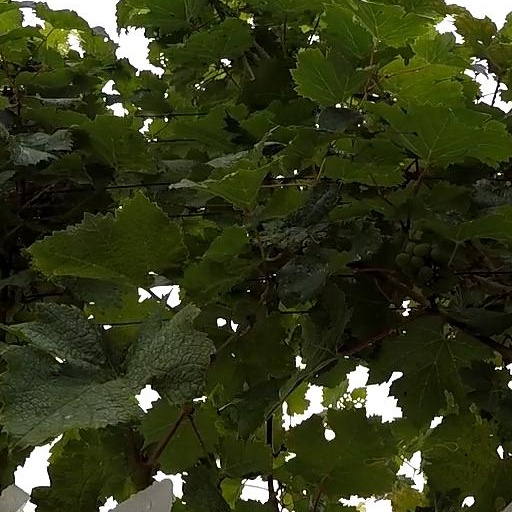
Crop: grape